Bibi-Heybat Mosque

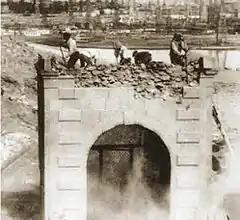
The destruction of the mosque by the Bolsheviks in 1936

After the establishment of Soviet power in Azerbaijan in 1920, the Bolsheviks initiated an anti-religious campaign. Religious structures of various denominations across the country became targets of the new regime's anti-religious policies. Among them were Baku’s Bibi-Heybat Mosque, the Russian Orthodox Alexander Nevsky Cathedral, and the Roman Catholic Church of the Immaculate Conception. As part of this campaign, the historic Bibi-Heybat Mosque was demolished in 1936.